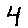
Label: 4